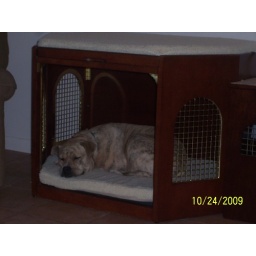
Marble FHS in cottage dog bed